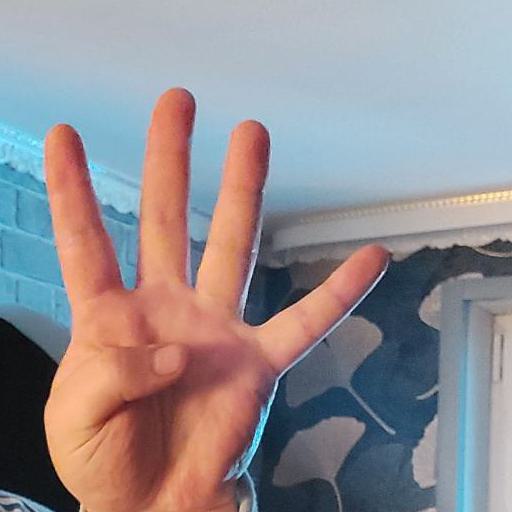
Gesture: four